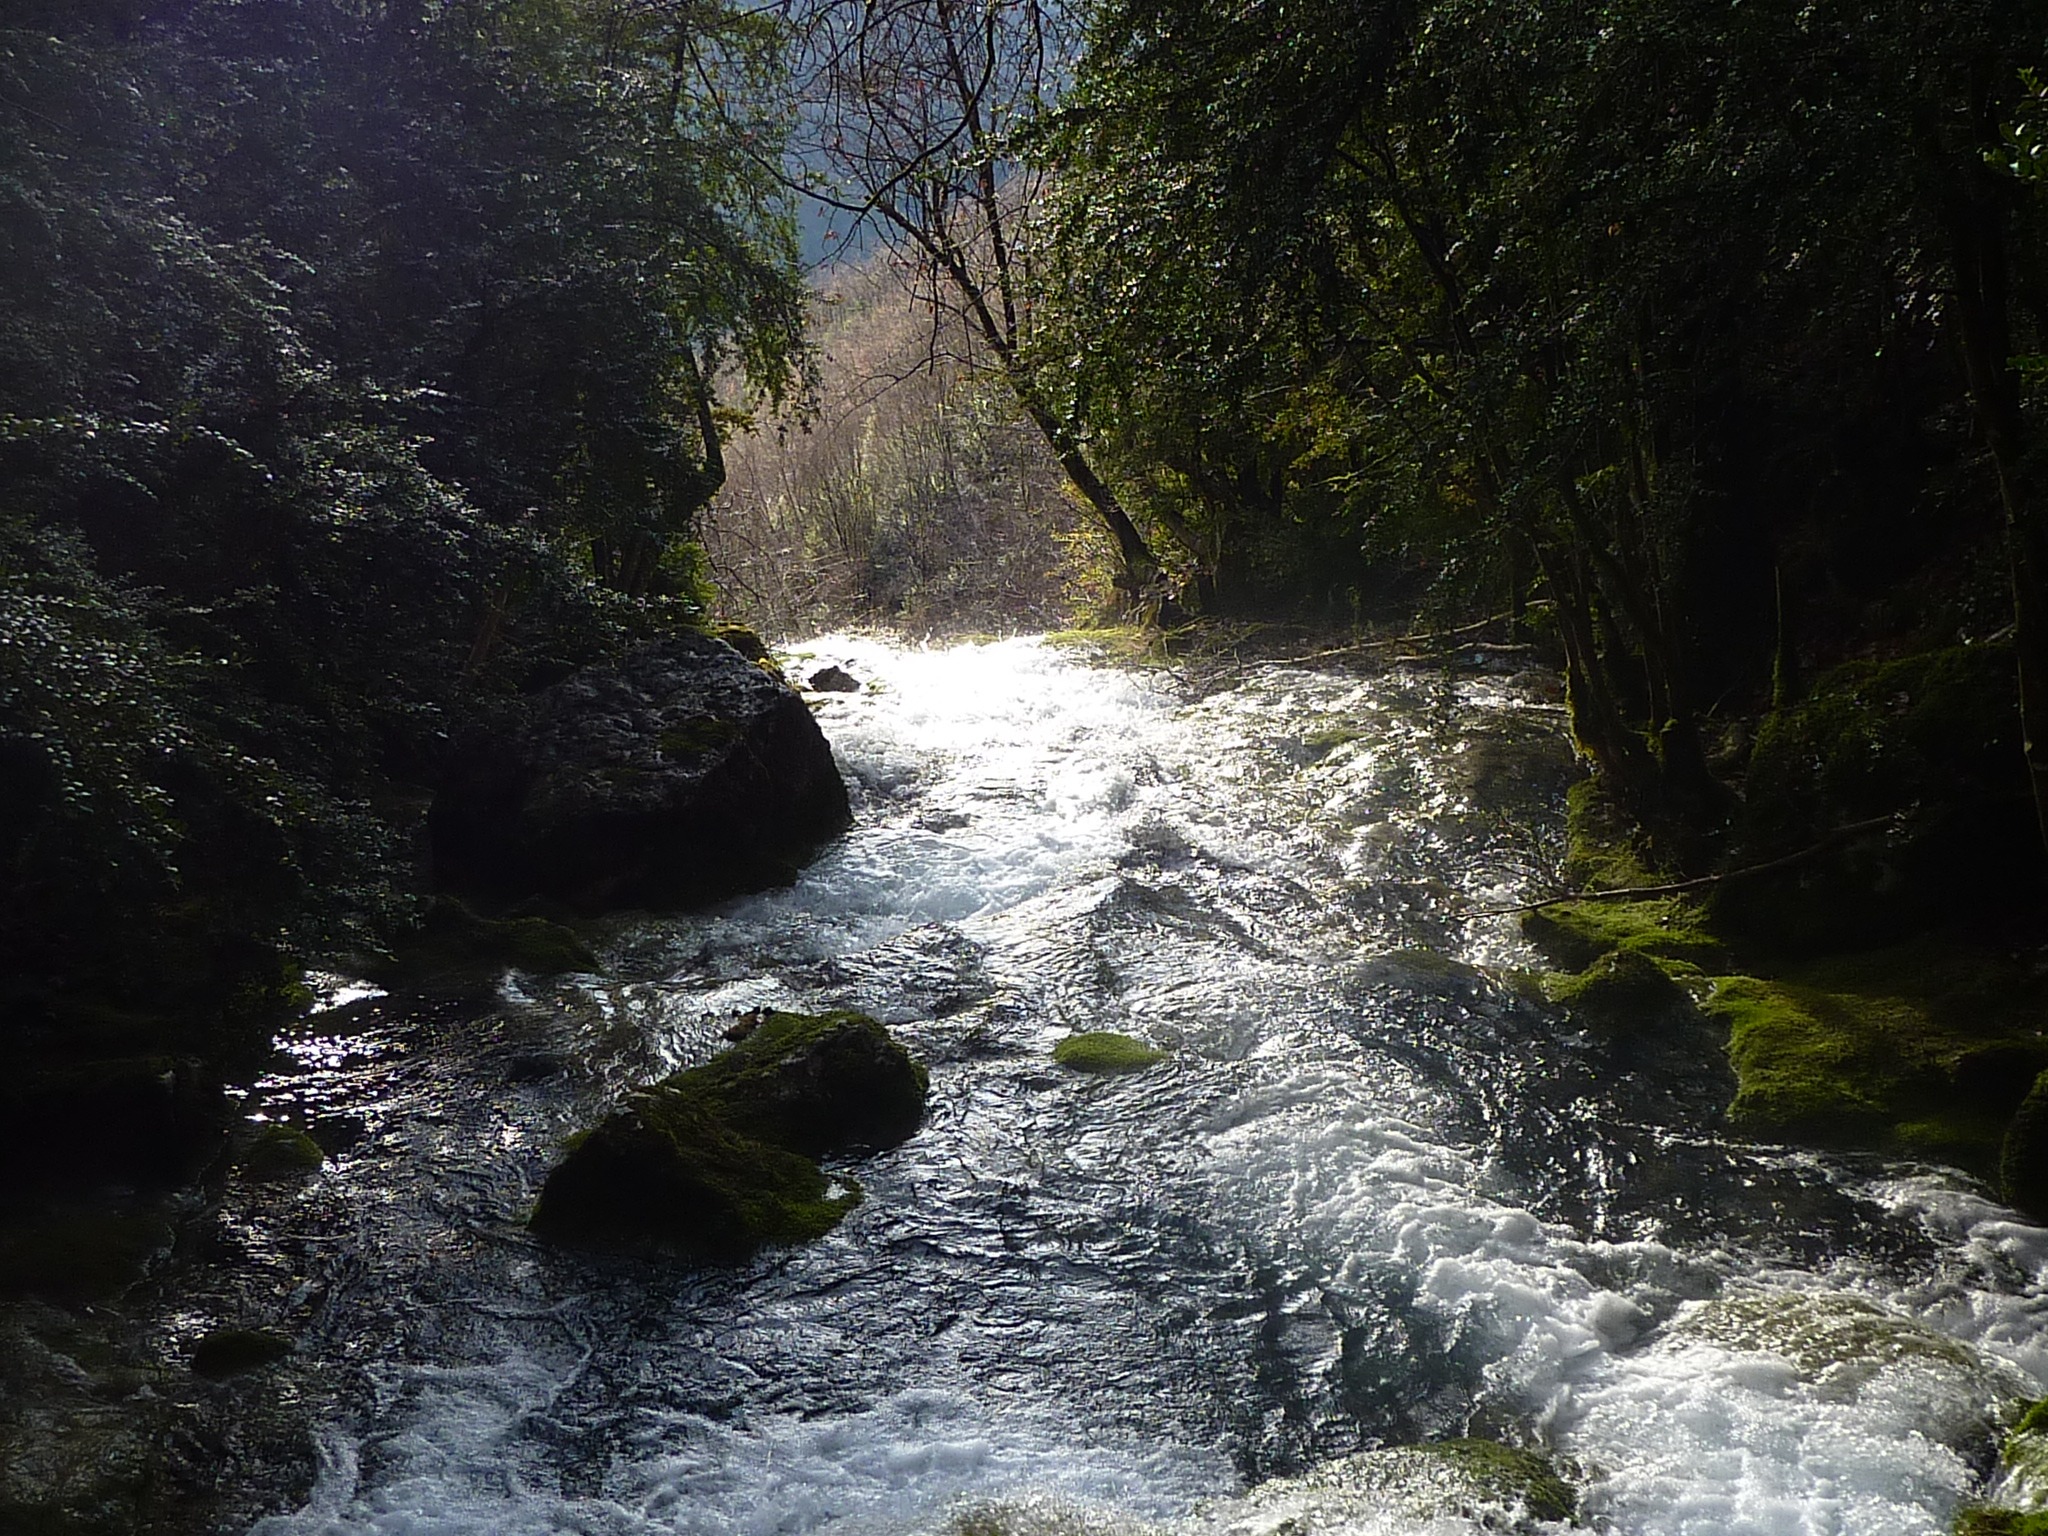
water, nature, forest, rock, waterfall, creek, river, valley, stream, rapid, waterway, body of water, picture, water feature, watercourse, landform, geographical feature